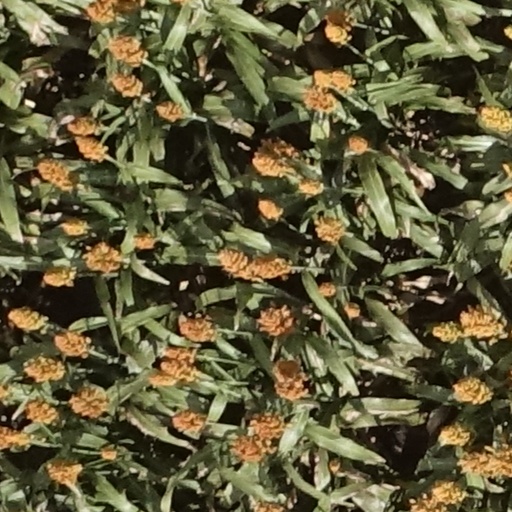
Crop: sorghum